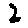
Label: 2